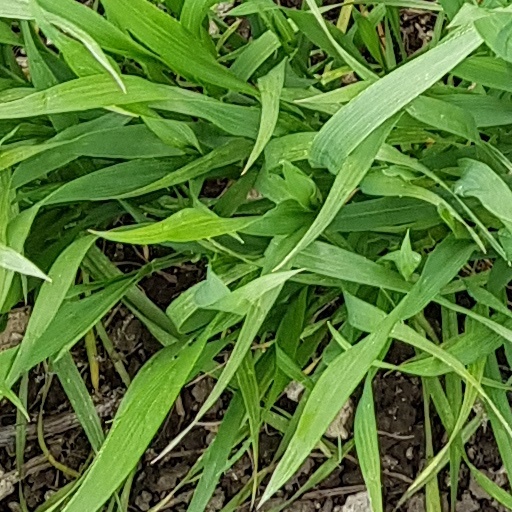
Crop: wheat